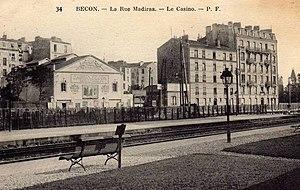
Courbevoie: Avenue Madiraa
La rue Madiraa est une voie de communication située à Courbevoie.